Clarence Street Bridge

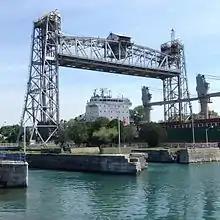
Vessel known as Eiden passing beneath the Lift Bridge.

The Clarence Street Bridge (also known as Bridge 21) is a vertical-lift bridge located in Port Colborne, Ontario. Built between 1927–1929 during 4th Welland Canal Construction, the bridge still serves today as a vital link connecting East and West Port Colborne. The structure uses simple electric motors and counterweights to raise the deck 36.5 meters (120ft.) above passing vessels. The raising and lowering of the bridge takes approximately 90 seconds. The western bridge approach, over former canal locks 26 and 27, was added when Bridge 21 was constructed, making these locks inoperable.